List of chicken restaurants

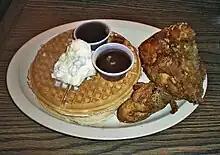
A chicken and waffles dish from Roscoe's House of Chicken and Waffles

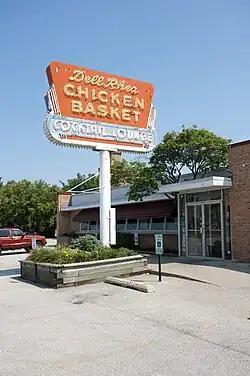
Dell Rhea's Chicken Basket in Willowbrook, Illinois is listed on the U.S. National Register of Historic Places.

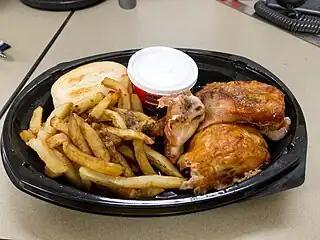
Take-out food from Swiss Chalet in Toronto

This is a list of notable chicken restaurants. This list includes casual dining, fast casual and fast food restaurants which typically specialize in chicken dishes such as fried chicken, chicken and waffles, chicken sandwiches or chicken and biscuits.